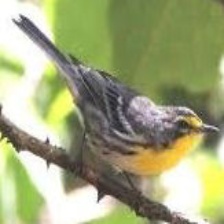
Species: NORTHERN BEARDLESS TYRANNULET
Scientific name: CAMPTOSTOMA IMBERBE